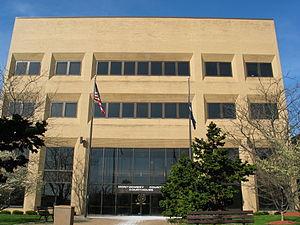
Le comté de Montgomery est un comté de Virginie, aux États-Unis, dont le chef-lieu est la ville de Christiansburg.
Christiansburg est la ville-siège du comté de Montgomery, dans l'État de Virginie, aux États-Unis. Sa population était de 21 041 habitants en 2010.